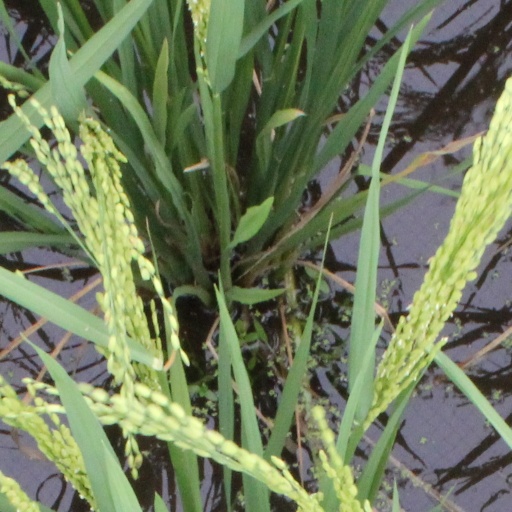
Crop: rice